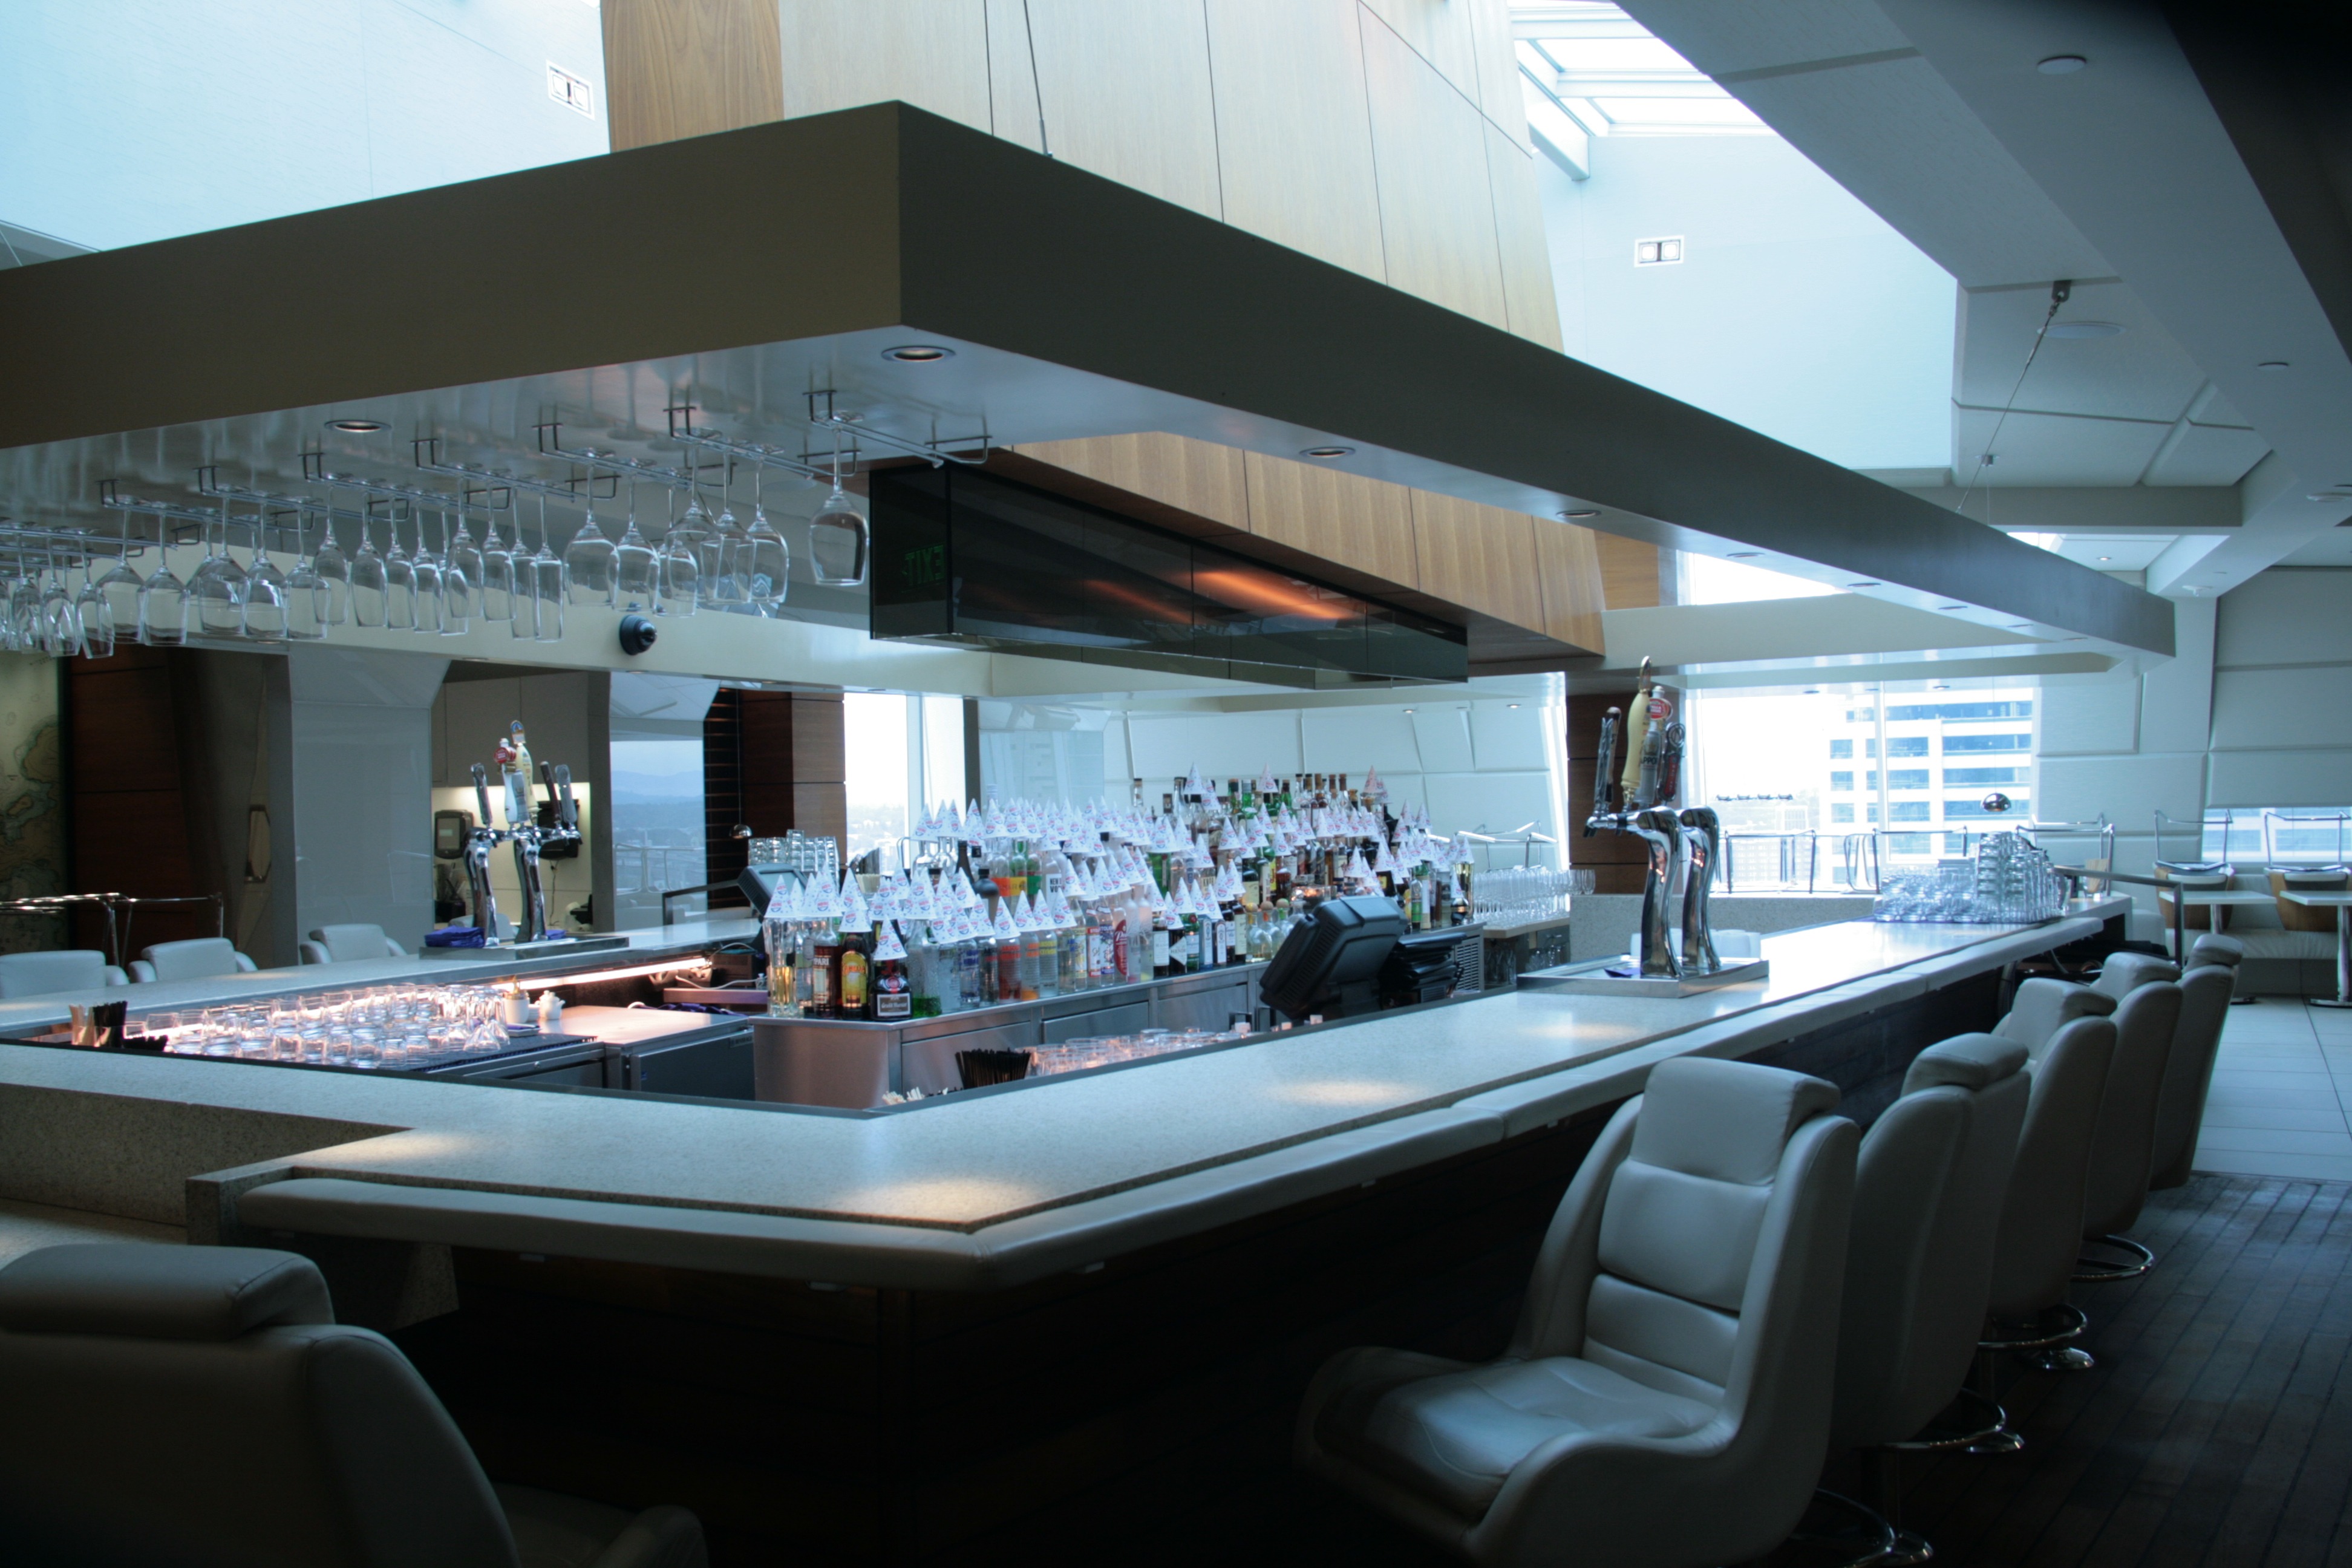
open, restaurant, bar, drink, alcohol, interior design, design, glasses, table setting, headquarters, dining room, cocktails, convention center